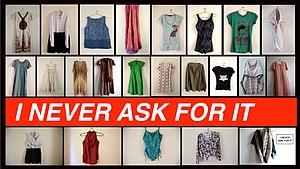
Eve teasing est un euphémisme qui désigne le harcèlement sexuel ou l'agression sexuelle des femmes par les hommes en Asie du Sud, et notamment en Inde, au Pakistan, au Bangladesh ou au Népal. La Commission nationale pour les femmes en Inde a suggéré d'utiliser un autre terme pour désigner le problème car le nom "Eve", utilisé en référence à l'histoire de la création dans la Bible et à la nature supposée tentatrice de la femme, transfert la responsabilité sur la victime.